Josephine Waconda

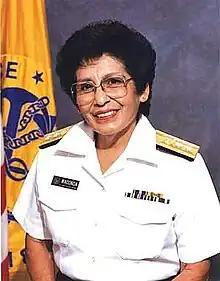

Josephine Waconda (née Trujillo; February 5, 1935 – January 1, 2013) was an American nurse and an administrator of the Indian Health Service. She was a member of Pueblo of Laguna tribe and the first Native American to attain the rank of rear admiral of the Public Health Service Commissioned Corps (PHSCC), when she was promoted in 1987 to head the regional Albuquerque office of the Indian Health Service.